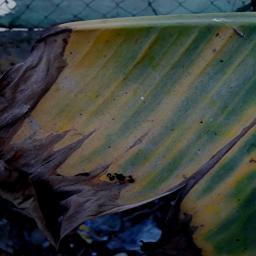
Label: POTASSIUM DEFICIENCY